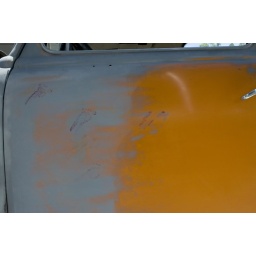
I was looking for door art under the gray primer, and this is what I found!